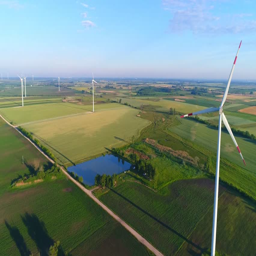
flying over a wind turbine with rotating blades producing renewable green energy